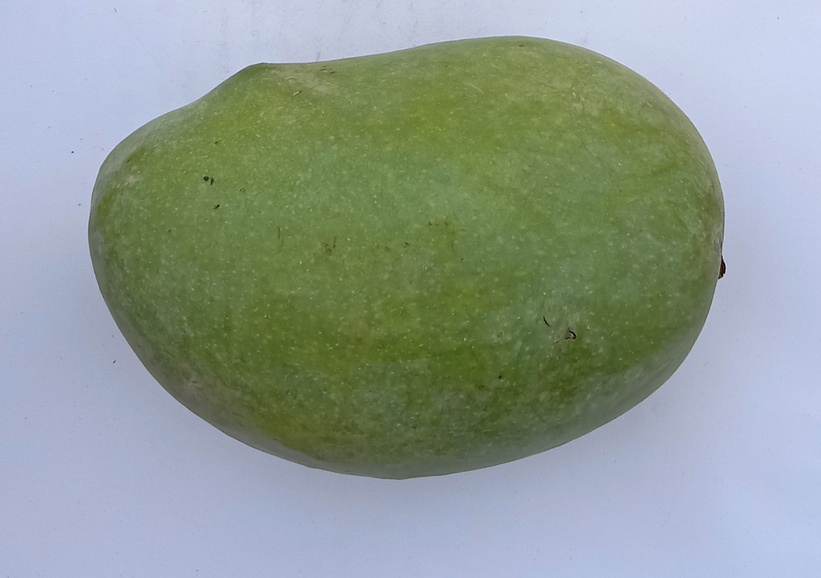
Mango variety: Chaunsa (White)